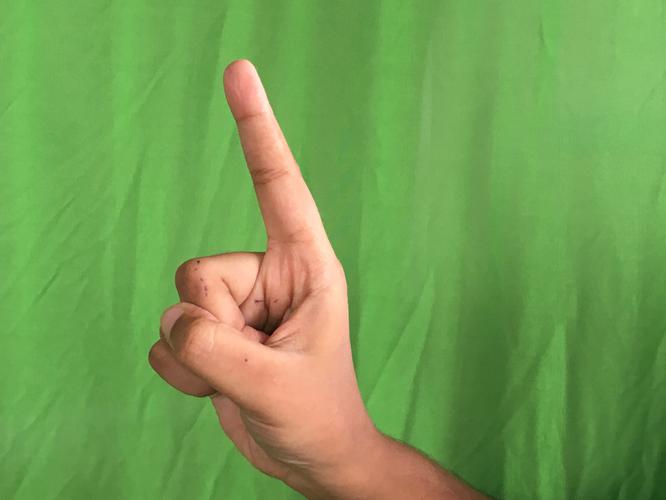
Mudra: Suchi
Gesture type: single_hand